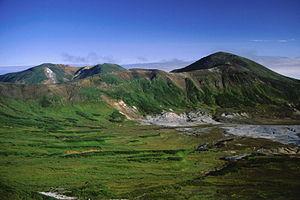
Le mont Hokuchin est un dôme de lave situé dans le groupe volcanique Daisetsuzan des monts Ishikari en Hokkaidō au Japon.